Pir Budhan Shah

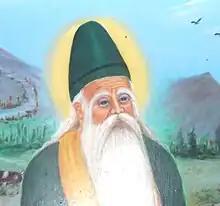
Painting of the Pir located at his mausoleum in Kiratpur

Buddan Shah, a Muhammedan, belonged to a family of chieftains, but left everything to become a Sufi mystic. He lived near Rawalpindi. Guru Nanak met him during his travels. He is believed to have arrived in Jammu sometime during the 15th century.